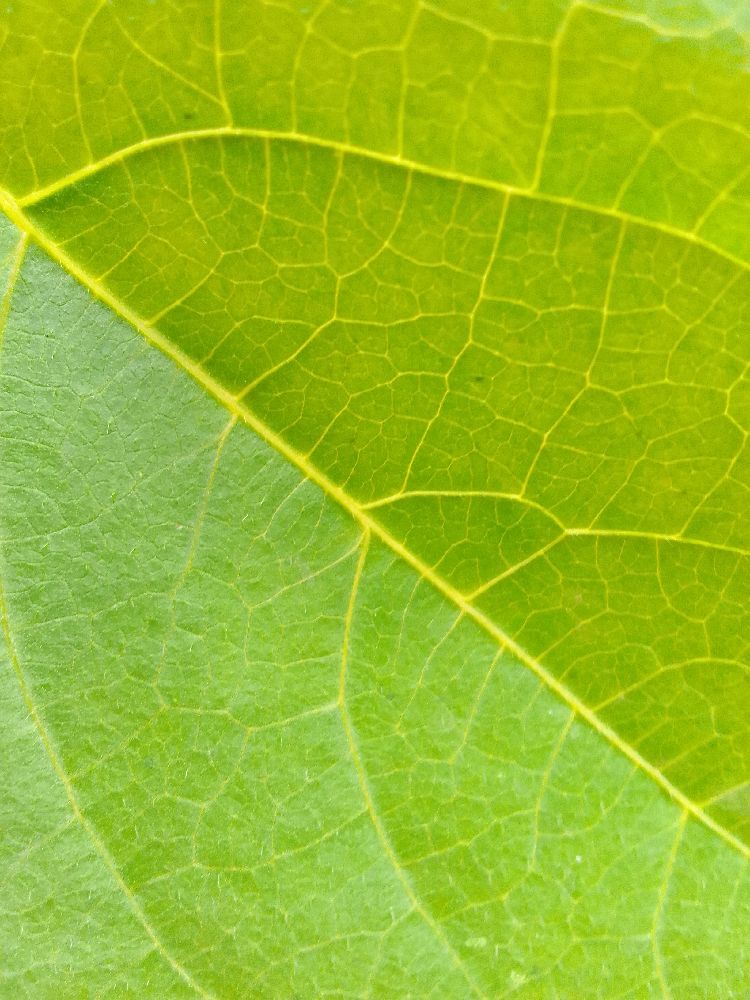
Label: healthy